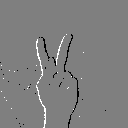
ASL letter: k